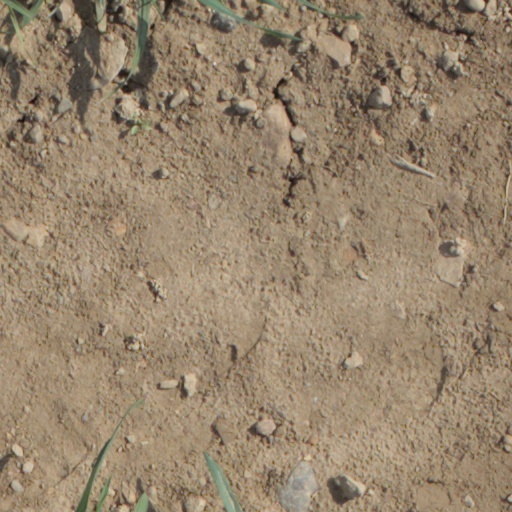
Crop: wheat